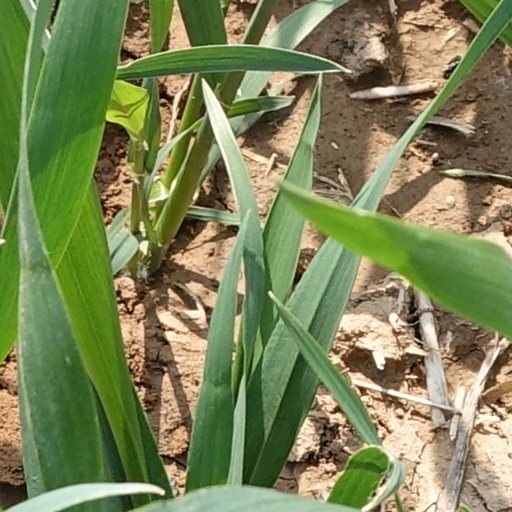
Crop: wheat